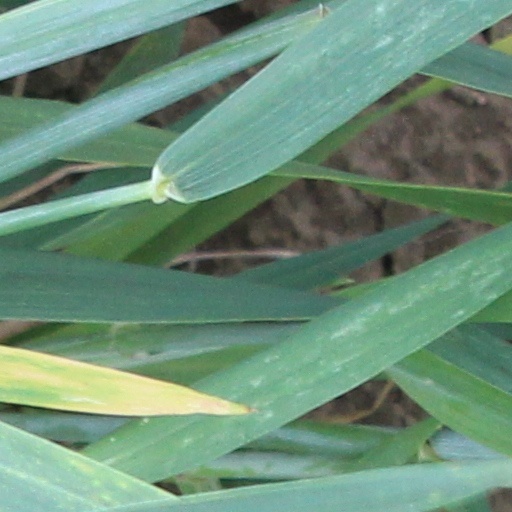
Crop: wheat